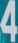
Number: 4